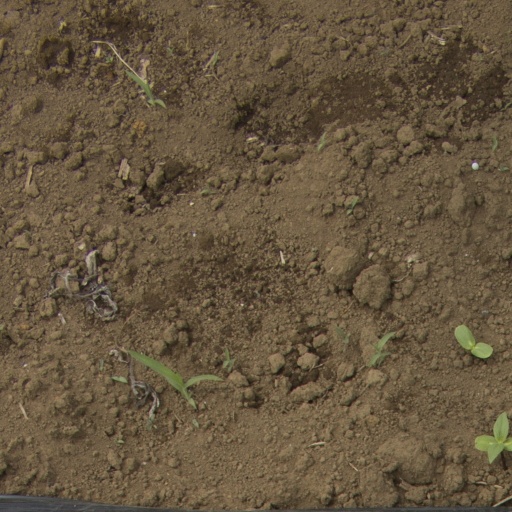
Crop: Jerusalem artichoke